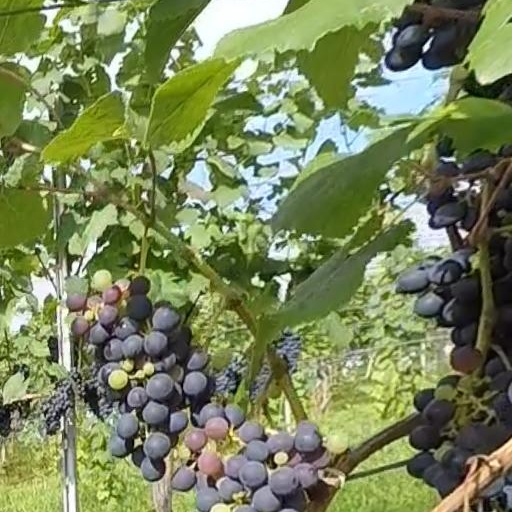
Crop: grape